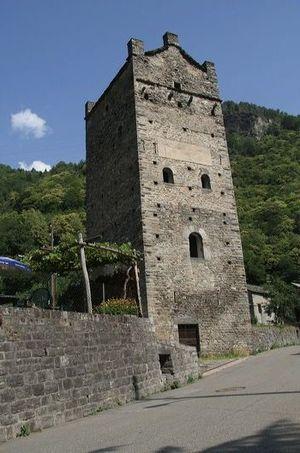
Grono est une commune suisse du canton des Grisons, située dans la région de Moesa. Le 1ᵉʳ janvier 2017 elle absorbe les anciennes communes de Leggia et de Verdabbio.
Cette liste présente les biens culturels d'importance nationale dans le canton des Grisons. Cette liste correspond à l'édition 2009 de l'Inventaire Suisse des biens culturels d'importance nationale pour le canton des Grisons. Il est trié par commune et inclus : 174 bâtiments séparés, 16 collections et 38 sites archéologiques.